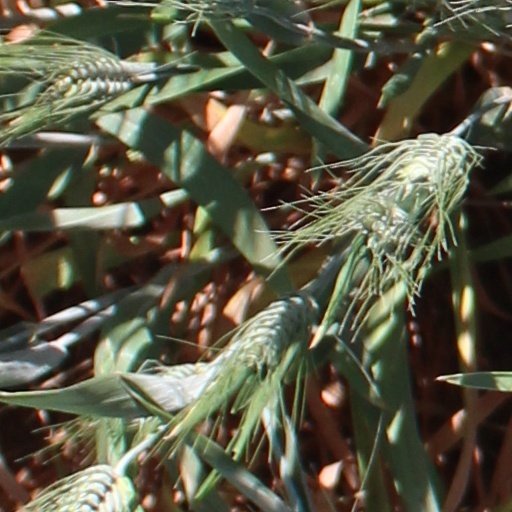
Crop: wheat